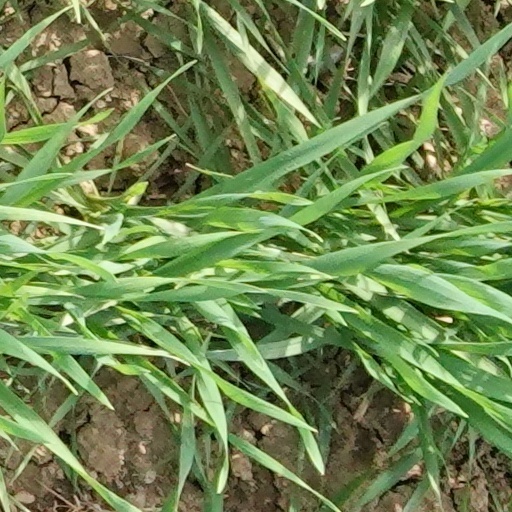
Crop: wheat